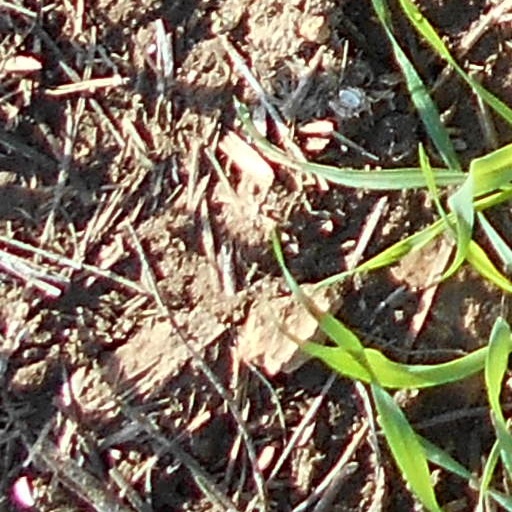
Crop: wheat